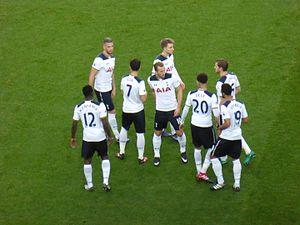
Tottenham Hotspur Football Club est un club anglais de football fondé en 1882 et basé à Londres. Il évolue en Premier League.
La saison 2016-2017 du Tottenham Hotspur FC est la 25ᵉ saison du club en Premier League.